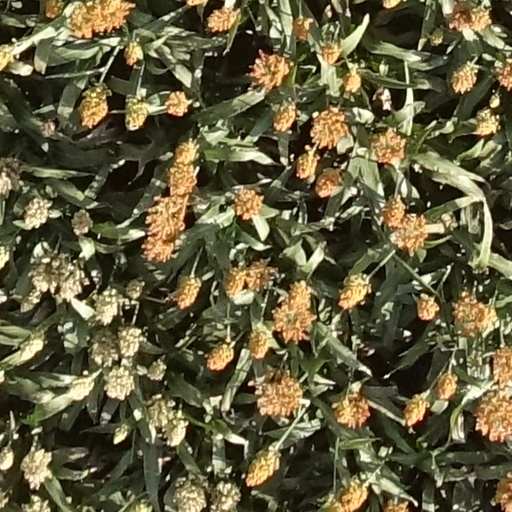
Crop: sorghum